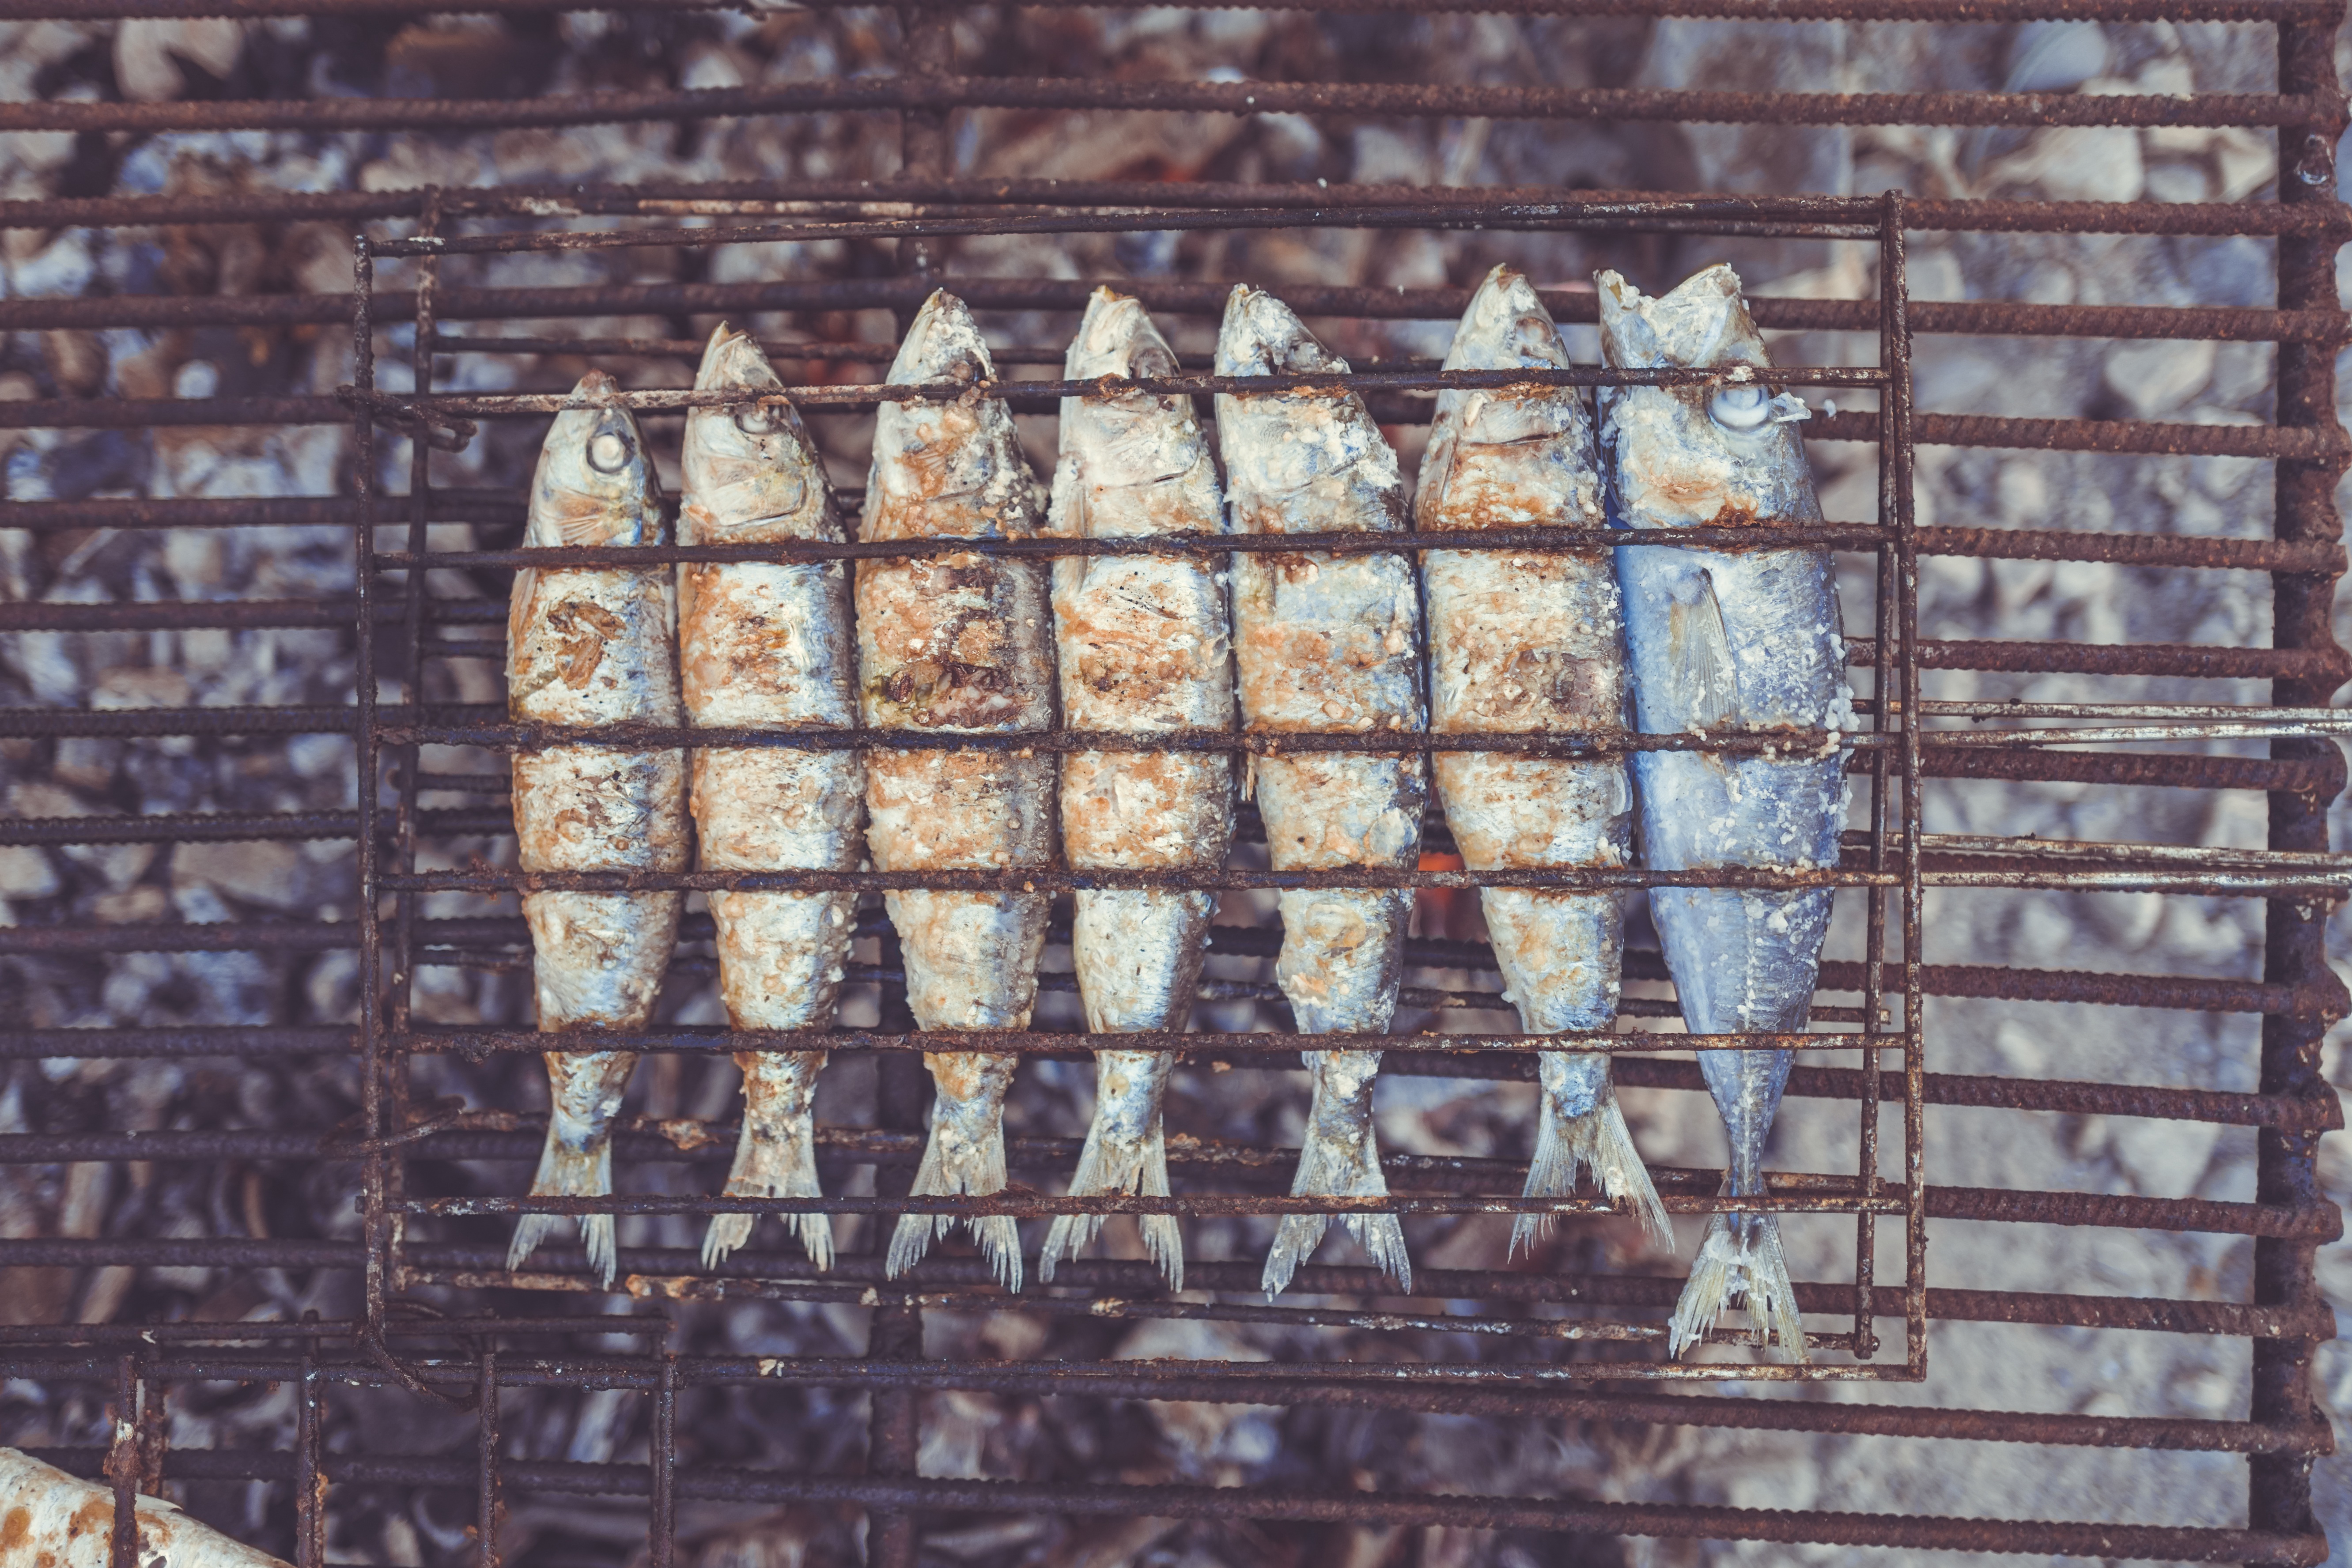
wood, window, pattern, food, bbq, fish, brick, material, grill, grilled fish, art, mosaic, ancient history